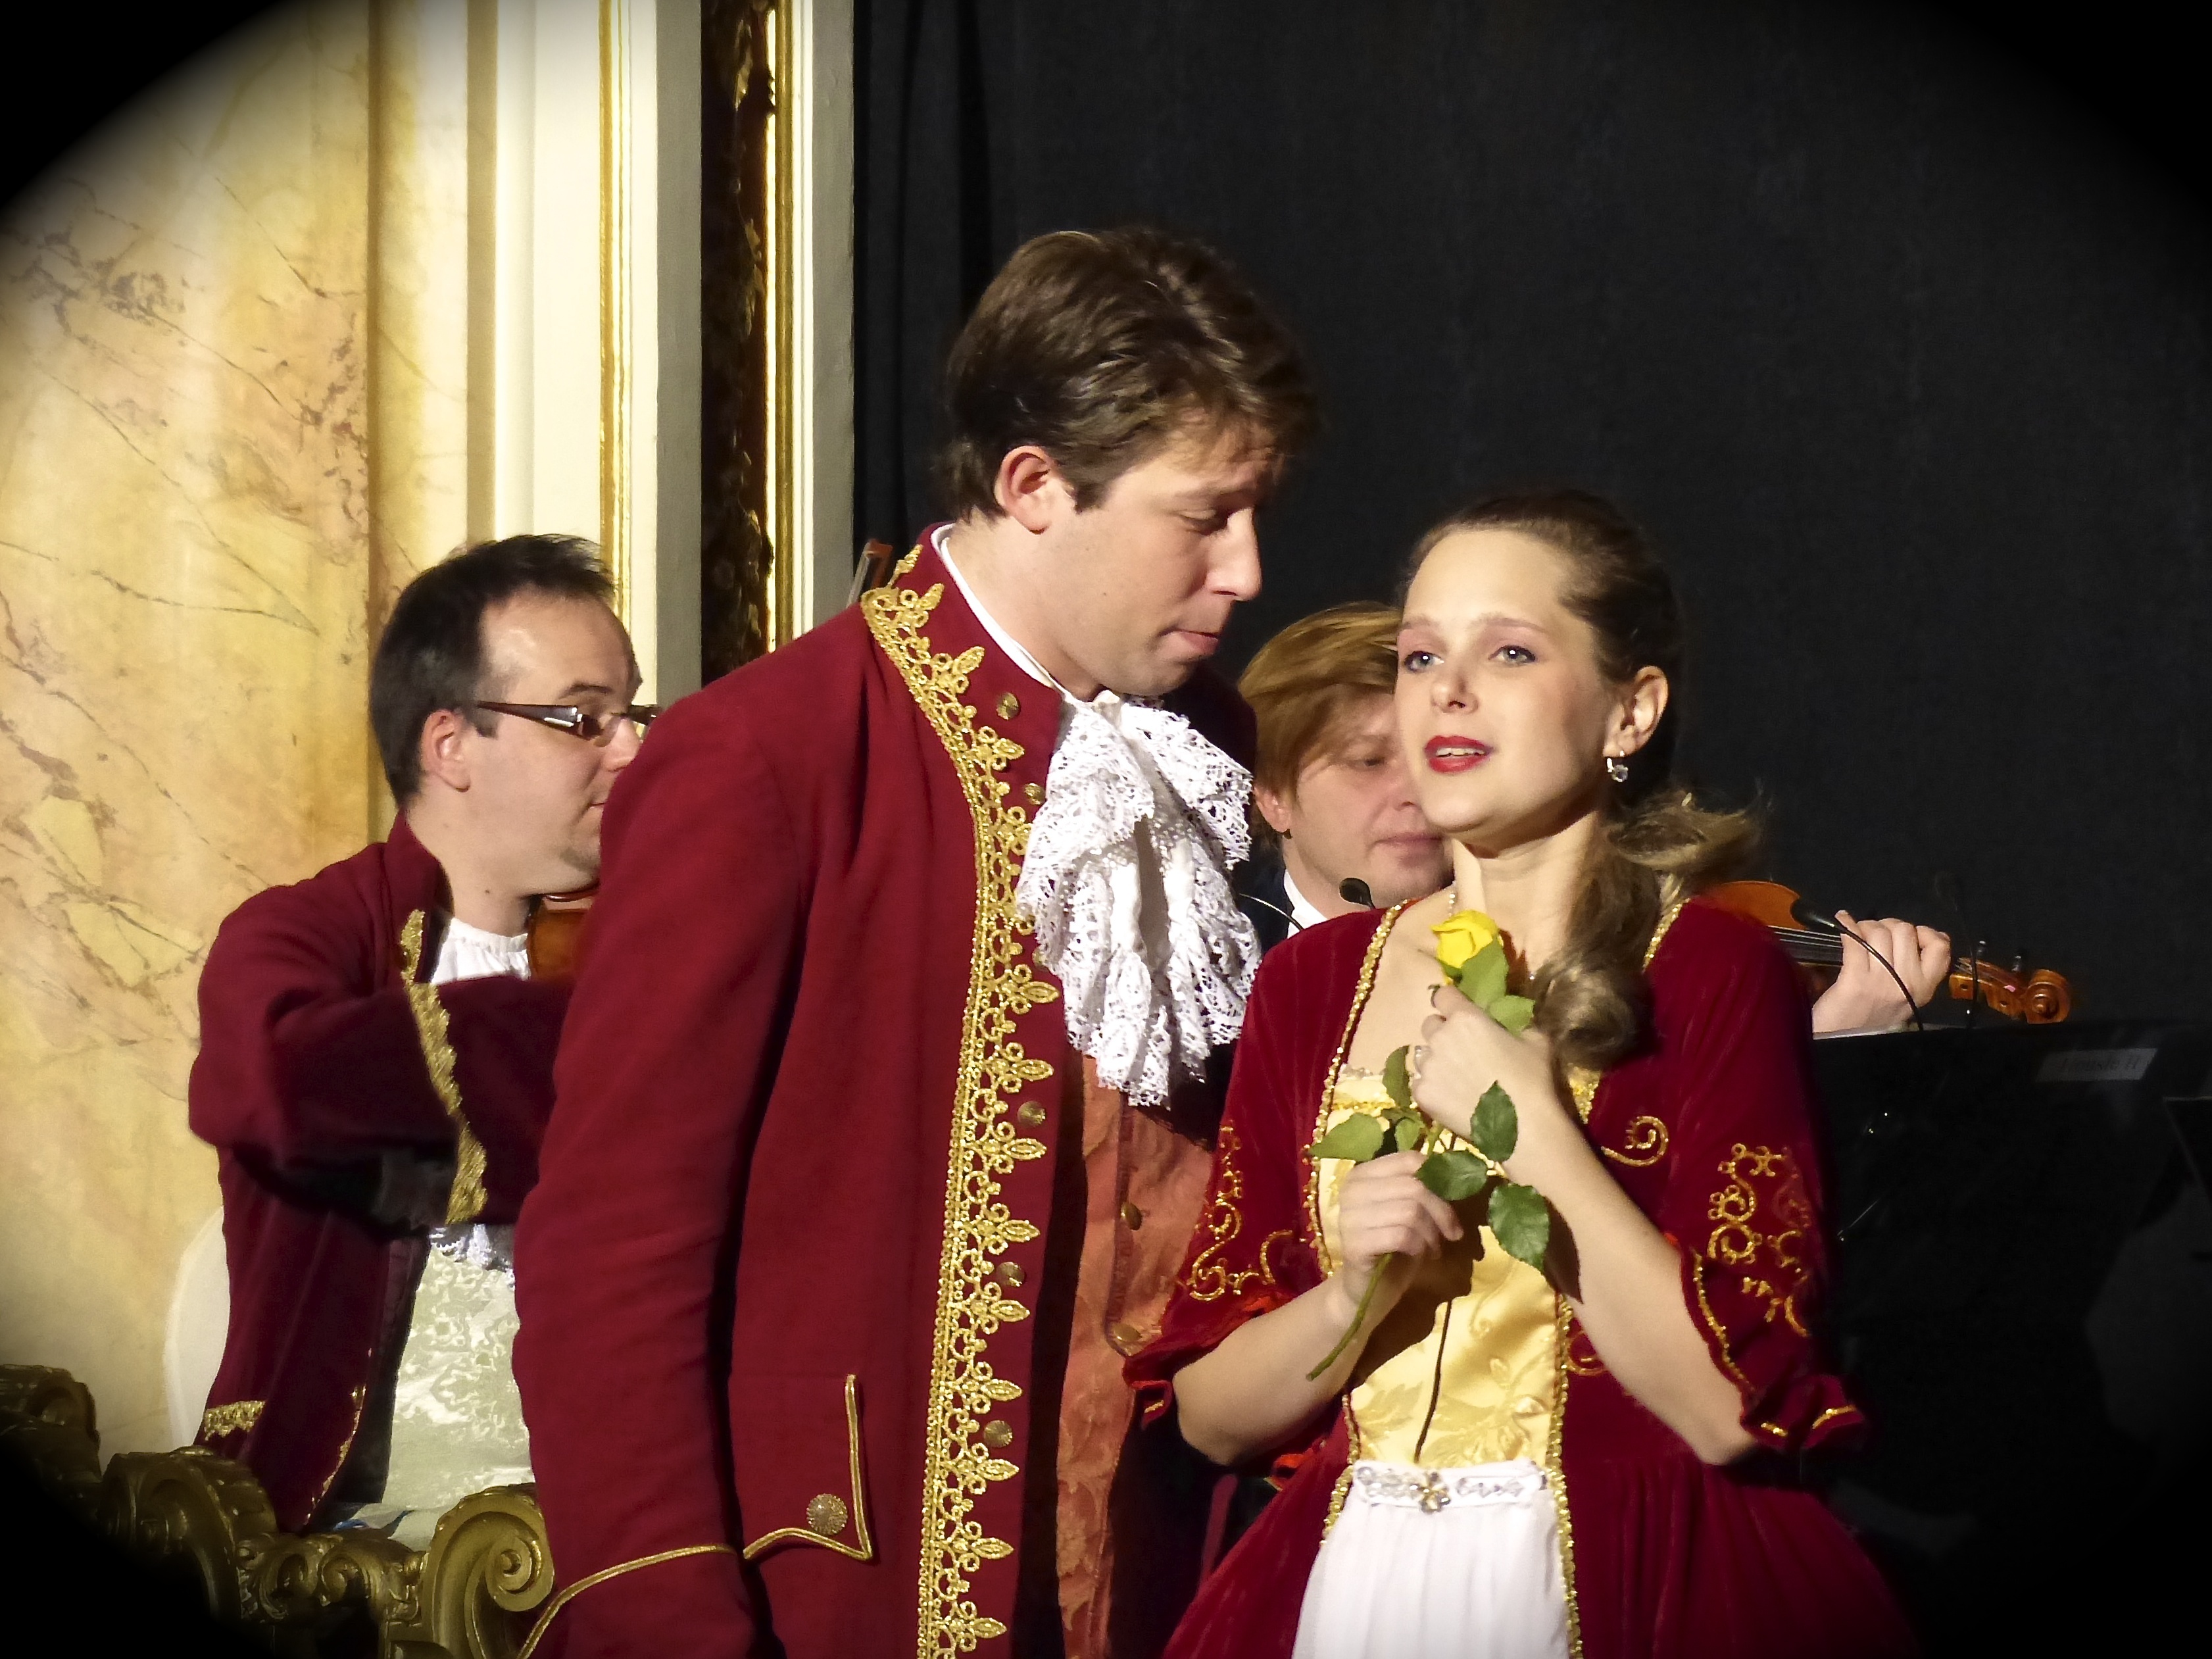
music, travel, concert, europe, hall, opera, prague, wedding, marriage, ceremony, grand, hotel, performance, dinner, event, czech, bohemia, praha, amadeus, ensemble, mozart, boccaccio, tereziesvarcova, danielklansky, wedding reception, musical theatre